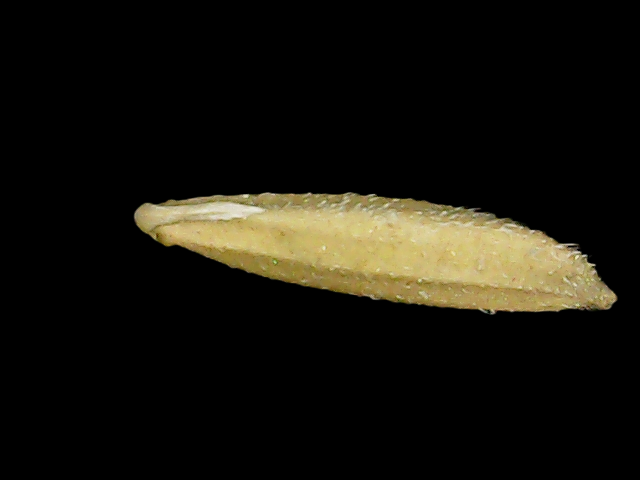
Rice variety: Binadhan20